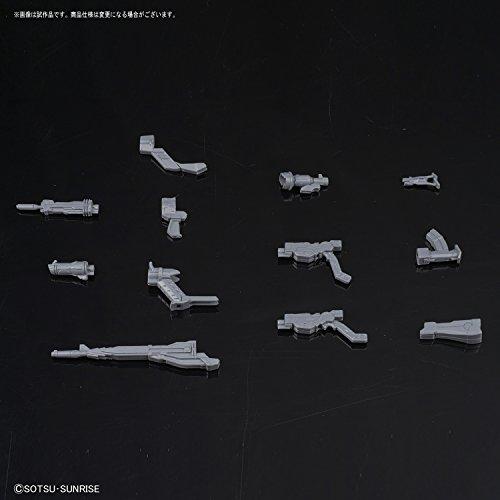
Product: Bandai Hobby HGBC 1/144 Gmgm Weapons Build Fighters Model Kit Figure
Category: Toys & Games | Toy Figures & Playsets | Action Figures
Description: Set includes gun body parts x2.
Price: $11.93
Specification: ProductDimensions:6x6x6inches|ItemWeight:1.44ounces|ShippingWeight:2.08ounces(Viewshippingratesandpolicies)|DomesticShipping:ItemcanbeshippedwithinU.S.|InternationalShipping:ThisitemcanbeshippedtoselectcountriesoutsideoftheU.S.LearnMore|ASIN:B072MGN466|Itemmodelnumber:BAN219550|Manufacturerrecommendedage:13yearsandup